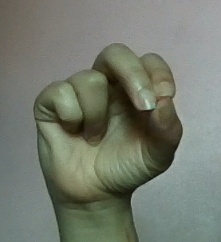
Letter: gaaf